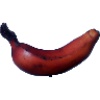
Label: Banana Red 1